Avery Brundage

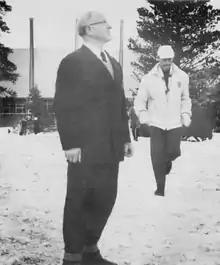
Brundage (left) examines the facilities at Squaw Valley, 1960 Winter Olympics.

Brundage had been initially elected in 1952 for an eight-year term; he was re-elected unanimously in 1960 for an additional four years. Despite talk that he would be opposed by Exeter, Brundage's 1952 rival nominated him for the new term. Brundage was re-elected in 1964 by an announced unanimous vote, though Guttmann records that Brundage actually only narrowly turned back a challenge by Exeter. As Brundage's term as president neared its end in 1968, some IOC members, who saw him as hidebound, or just too old at 81 to effectively lead the organization, sought his ouster. Nevertheless, he was easily re-elected at the IOC session in Mexico City that year, though he pledged not to seek another four-year term, but to retire in 1972. Ireland's Lord Killanin was elected first vice-president. Killanin, seen (correctly) as Brundage's likely successor, was more sympathetic to the concerns of the NOCs, and attended PGA-NOC meetings. Brundage did not recognize the PGA-NOC, but did establish joint IOC-NOC committees to address NOC concerns. Although the PGA-NOC did not gain Olympic recognition, it remained a significant outside organization through Brundage's presidency, and according to Guttmann, "Brundage won a less than total victory and Onesti suffered a far from complete defeat. The I.O.C. had become far more attractive to the national Olympic committees and to their interests, and that is what Onesti called for in the first place."